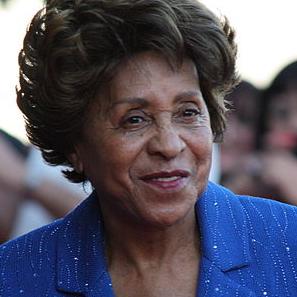
Age: 80